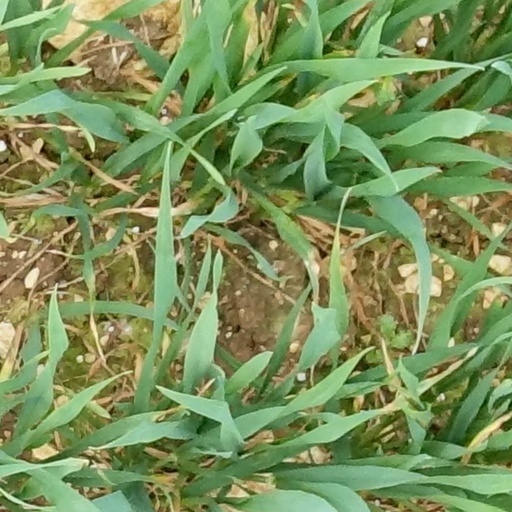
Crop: wheat